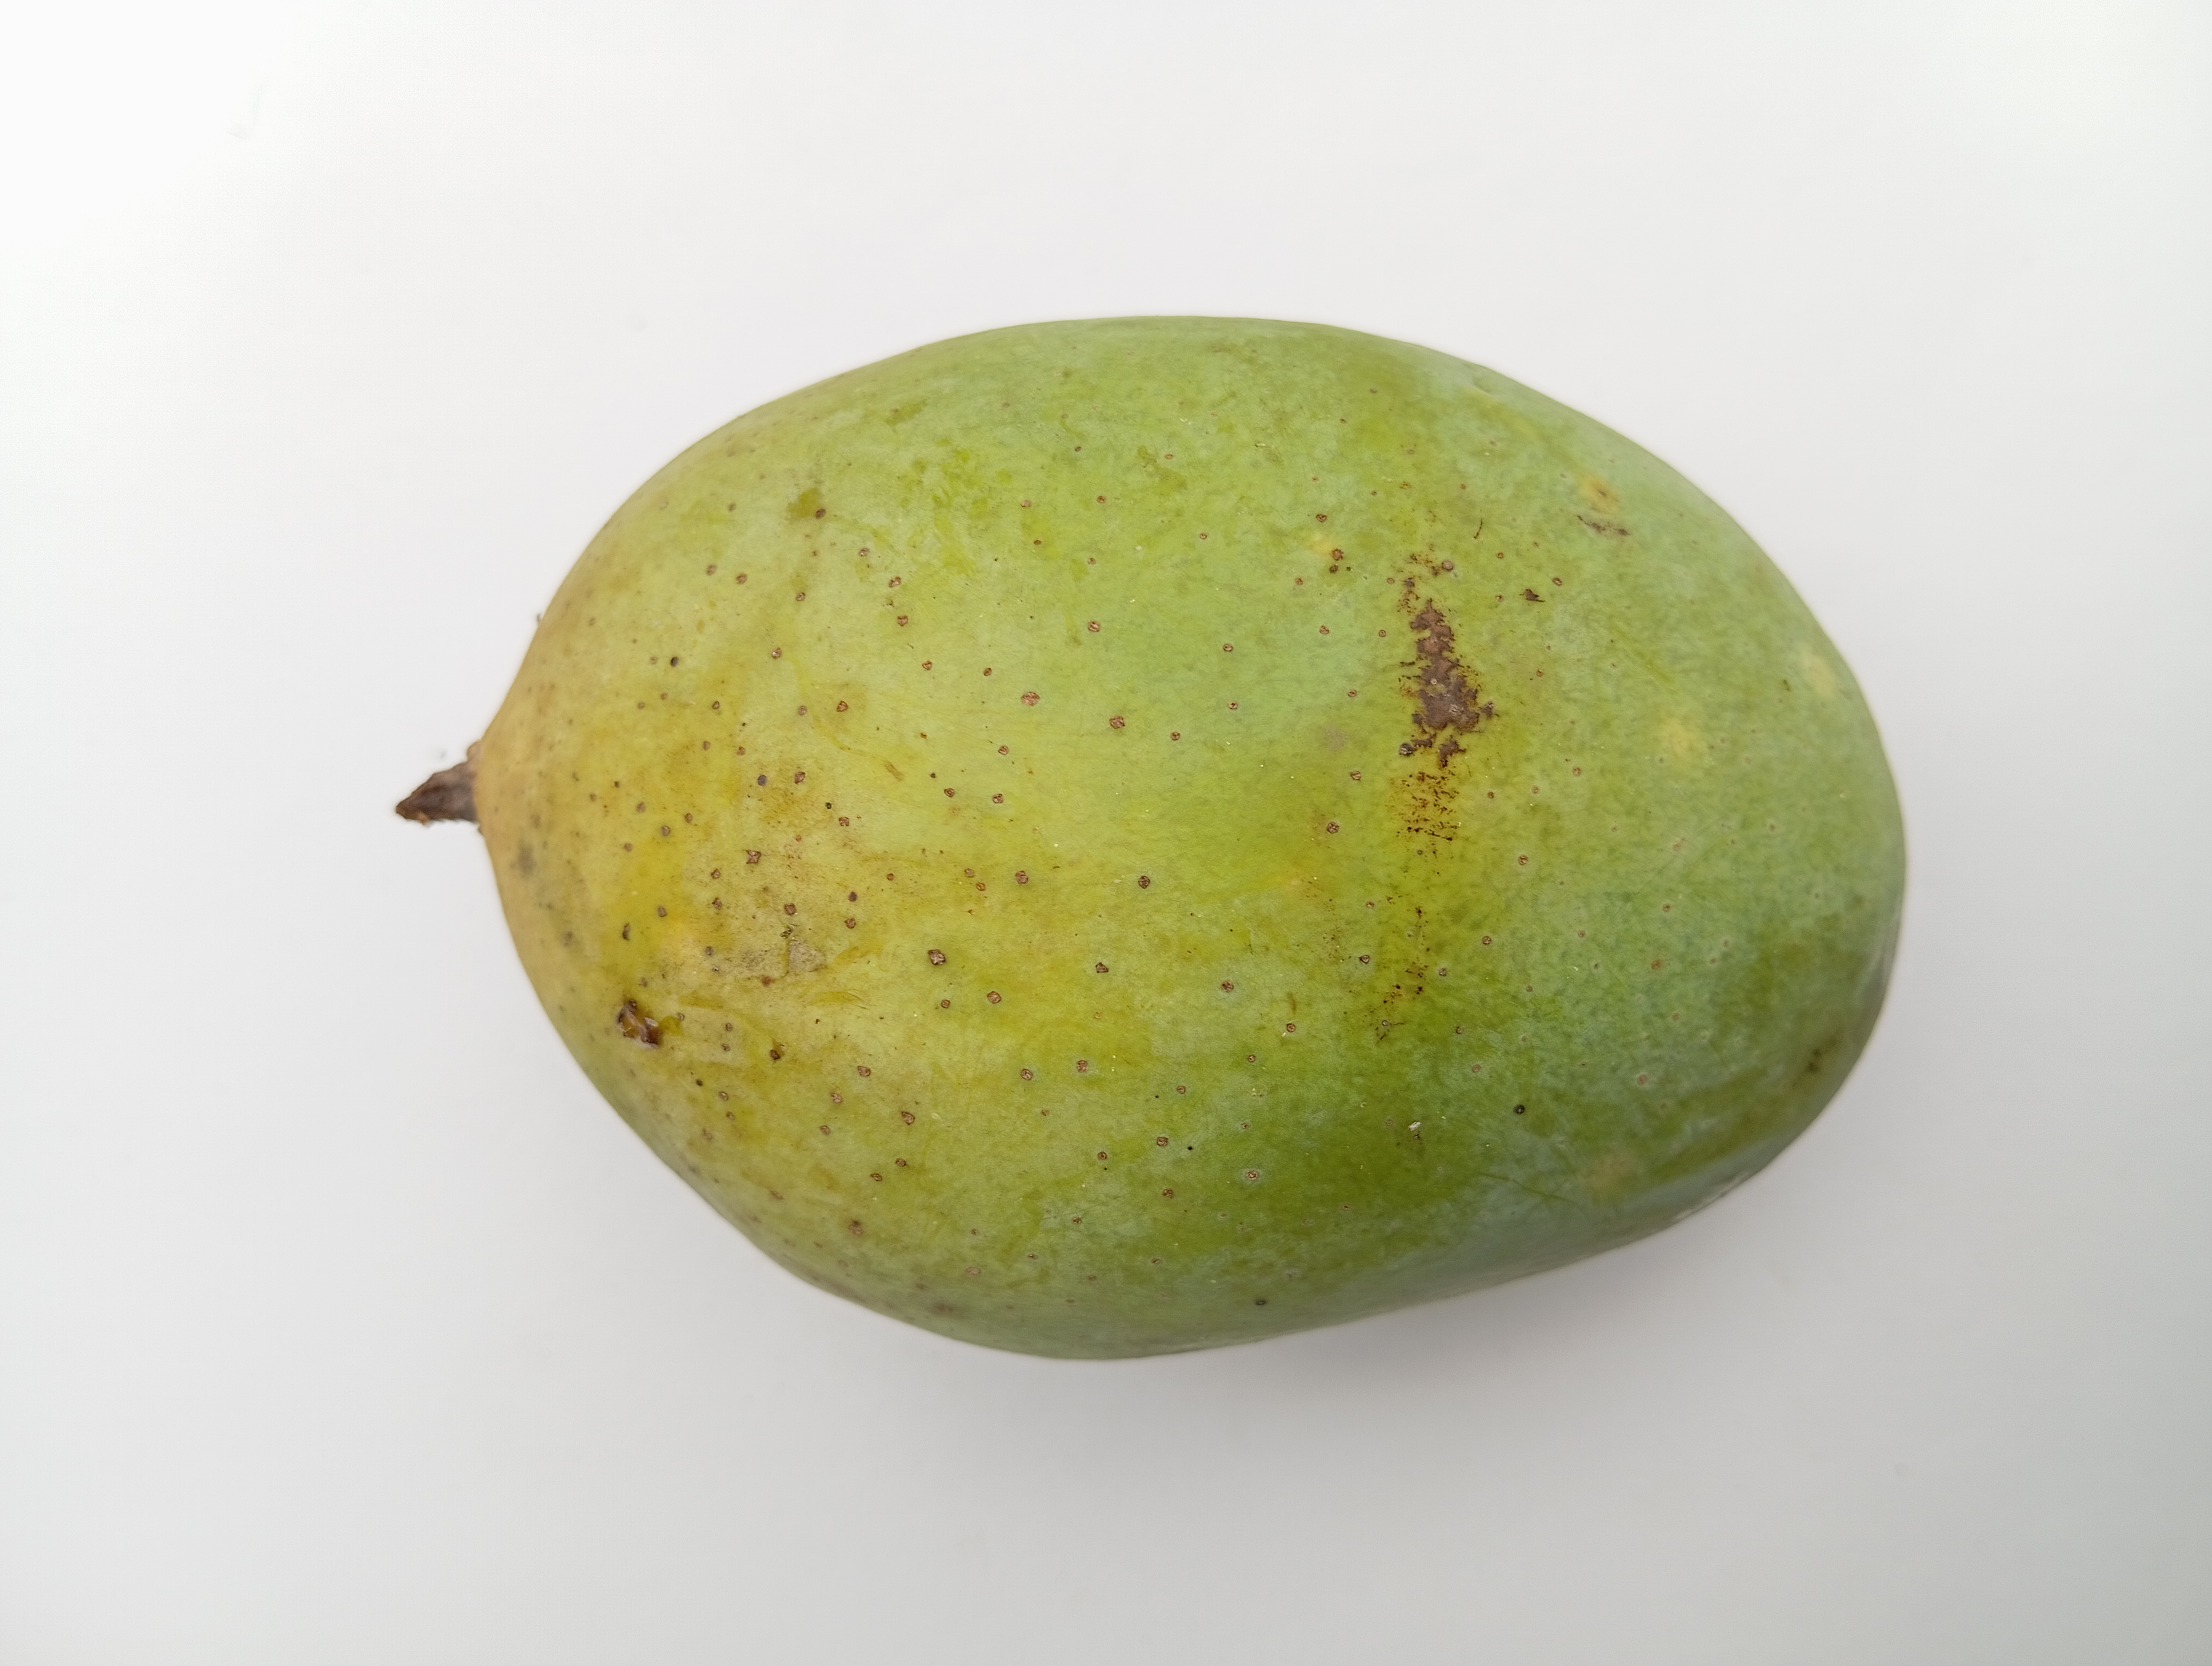
Mango variety: Langra